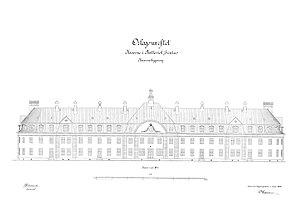
Valdemar Birkmand / Værker
Arkitekt Valdemar Birkmands opstalt af den kommende kaserne i batteriet Sixtus 1908
Arkitekt Valdemar Birkmands opstalt af den kommende kaserne i batteriet Sixtus 1908
Laurits Valdemar Birkmand var en dansk arkitekt.